Sinfonia Latina

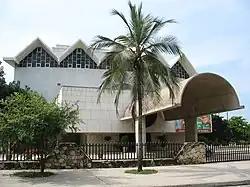
Teatro Amira de la Rosa

Prior to the first Sinfonia Latina concert in 1976 the municipal theater "Teatro Amira de la Rosa" was closed to the public while under construction. After 33 years construction. Sinfonia Latina's success justified the completion of the hall.